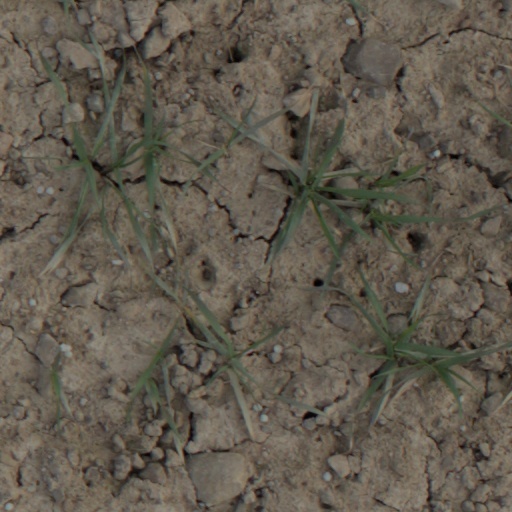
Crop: wheat